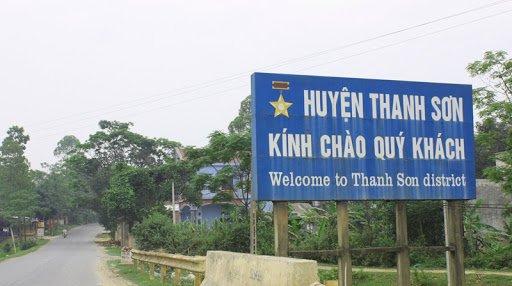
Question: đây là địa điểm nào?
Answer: đây là huyện thanh sơn